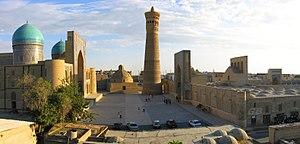
Cet article recense les sites inscrits au patrimoine mondial en Ouzbékistan.